Slovenia in the Eurovision Song Contest 2017

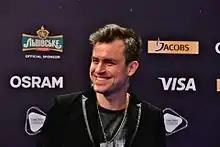
Omar Naber during a press meet and greet

According to Eurovision rules, all nations with the exceptions of the host country and the "Big Five" (France, Germany, Italy, Spain and the United Kingdom) are required to qualify from one of two semi-finals in order to compete for the final; the top ten countries from each semi-final progress to the final. The European Broadcasting Union (EBU) split up the competing countries into six different pots based on voting patterns from previous contests, with countries with favourable voting histories put into the same pot. On 31 January 2017, a special allocation draw was held which placed each country into one of the two semi-finals, as well as which half of the show they would perform in. Slovenia was placed into the first semi-final, to be held on 9 May 2017, and was scheduled to perform in the second half of the show.